Nellis Solar Power Plant

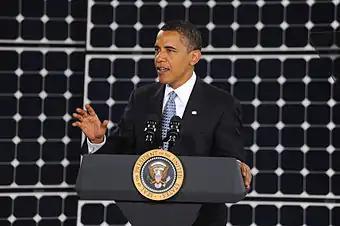
President Barack Obama at the Nellis Solar Power Plant in 2009

President Barack Obama visited the facility and addressed an audience of more than 450 people on May 27, 2009.